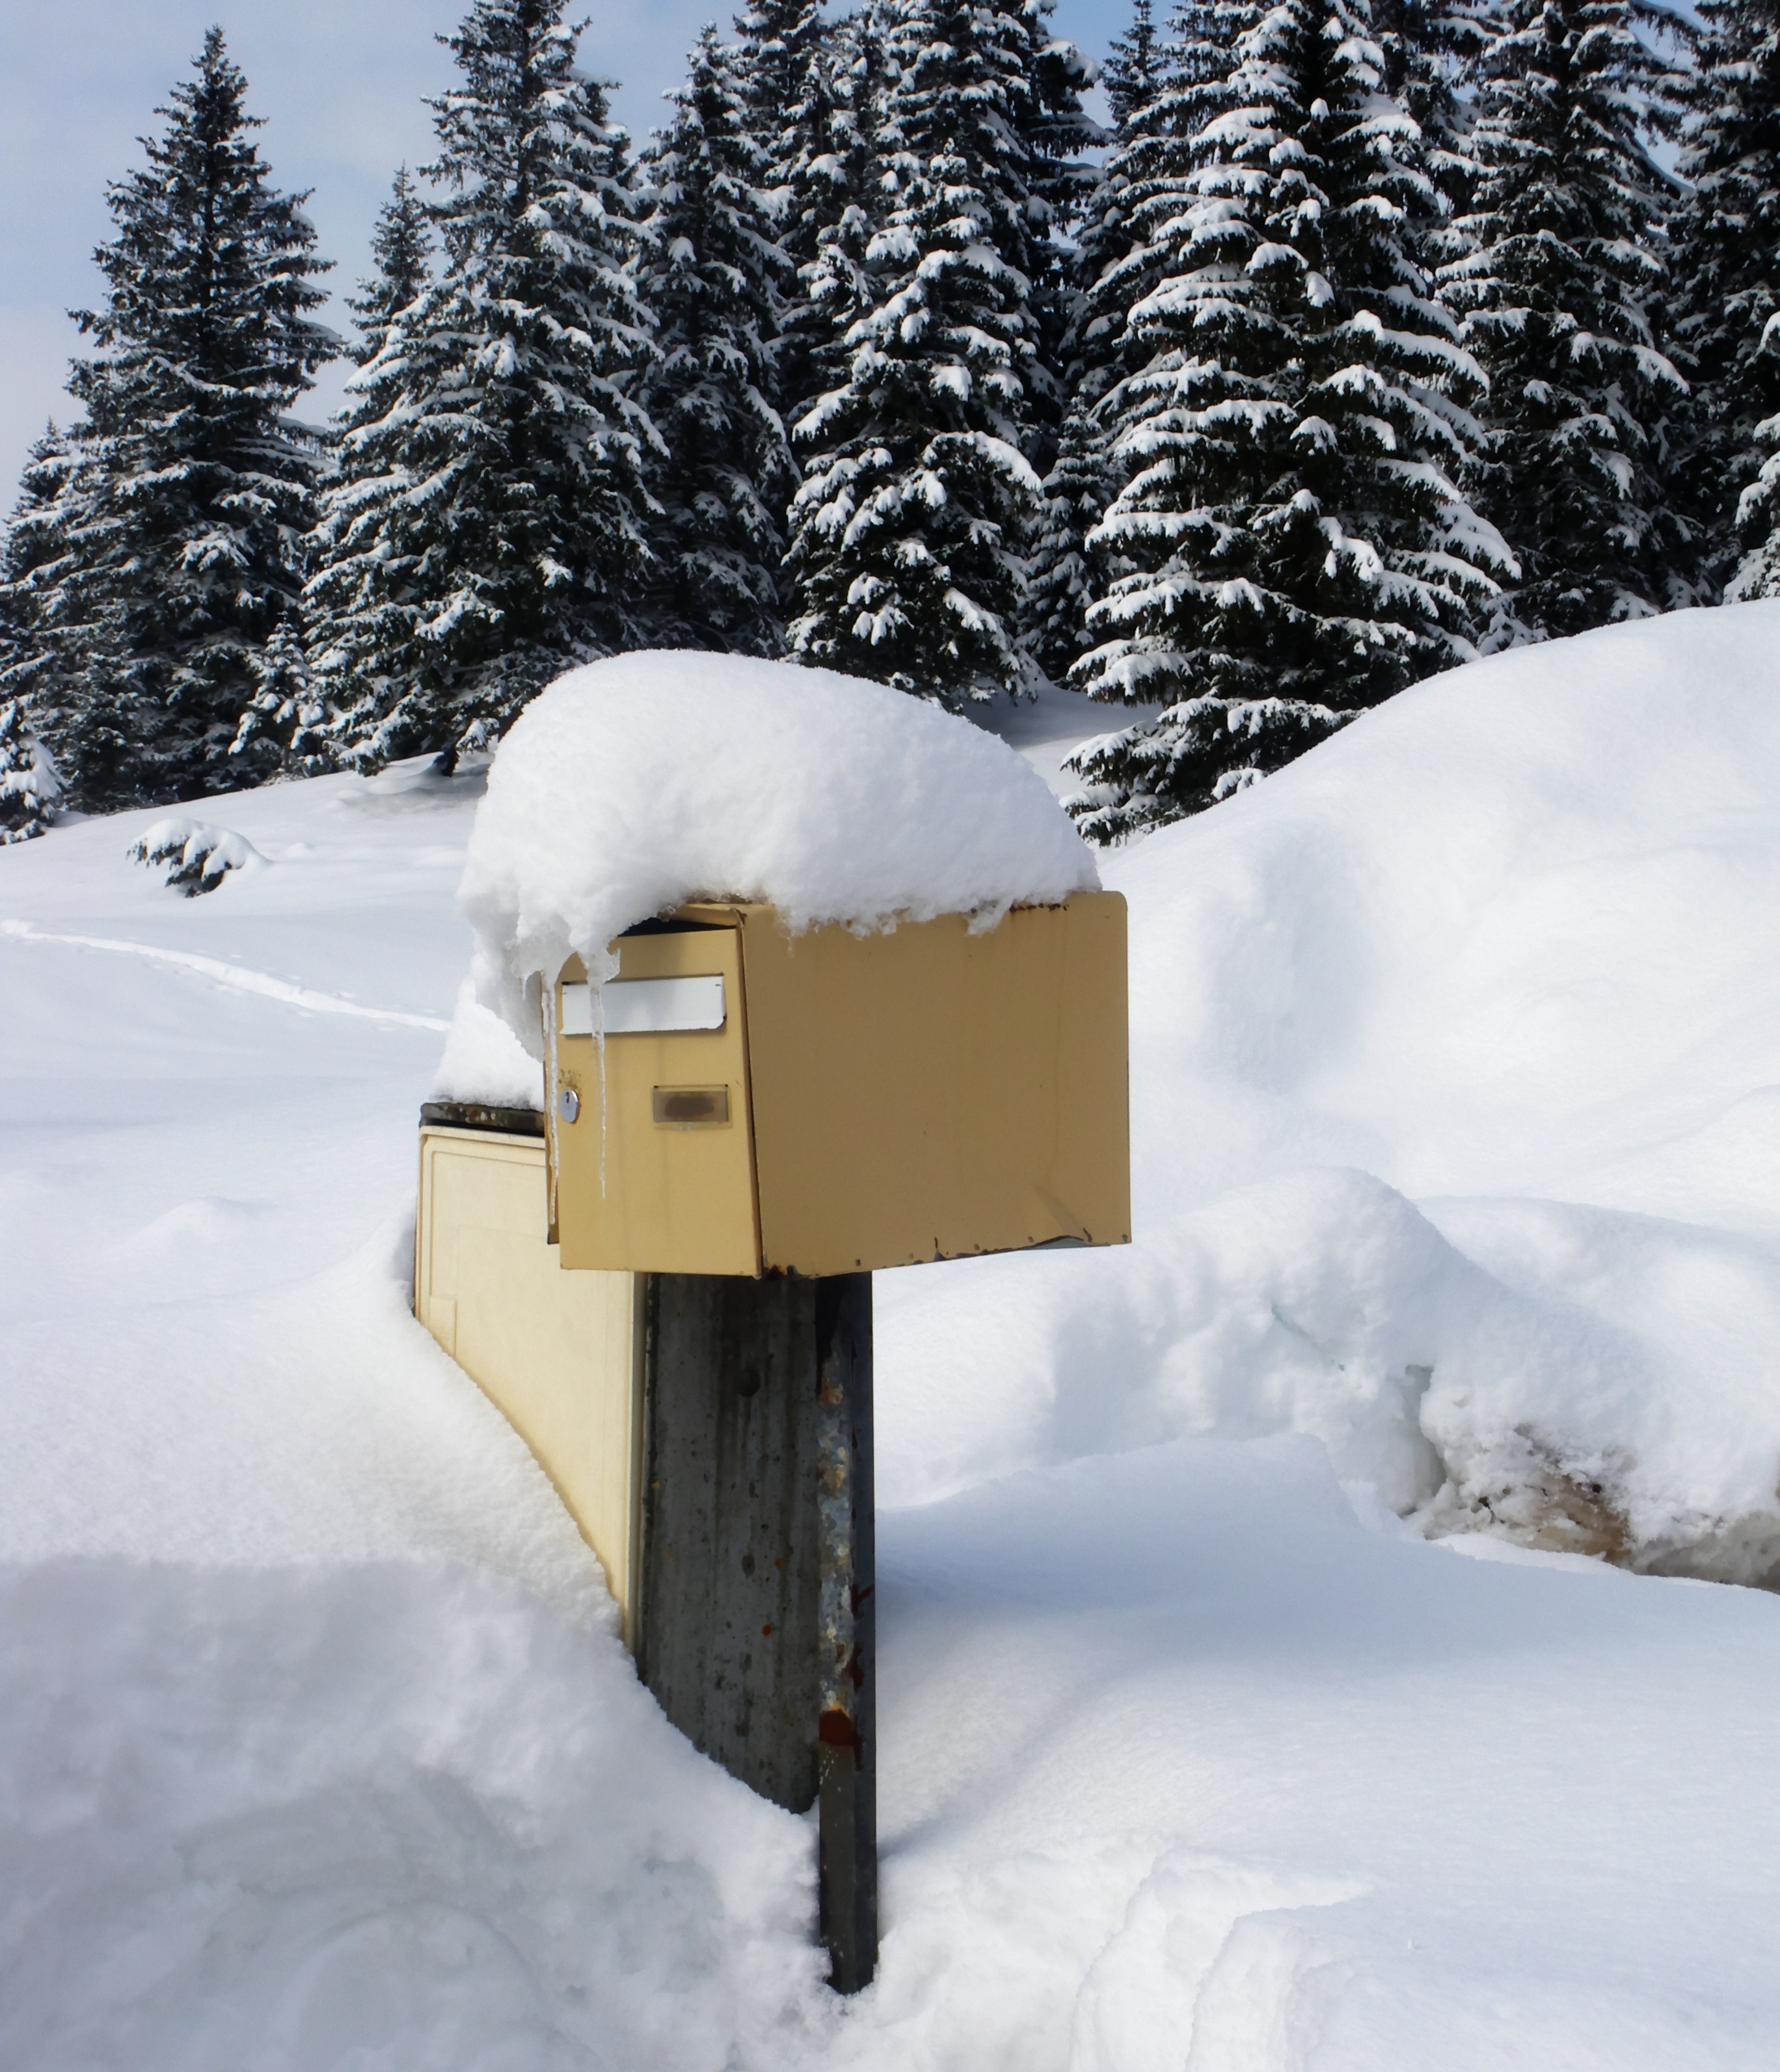
tree, snow, cold, winter, white, weather, snowy, snowshoe, snowboard, fir, season, sports equipment, winter landscape, footwear, blizzard, letterbox, freezing, snowy landscape, geological phenomenon, winter storm